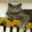
Label: cat